Latin honors

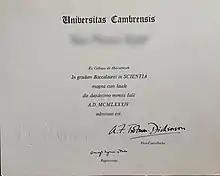
University of Wales degree certificate in Latin, 1984

In the UK, the Latin "cum laude" is used in commemorative Latin versions of degree certificates sold by a few universities (e.g. the University of Edinburgh) to denote a bachelor's degree with honours, but the honours classification is stated as in English, e.g. "primi ordinis" for first class rather than "summa cum laude", etc. Official degree certificates use English.